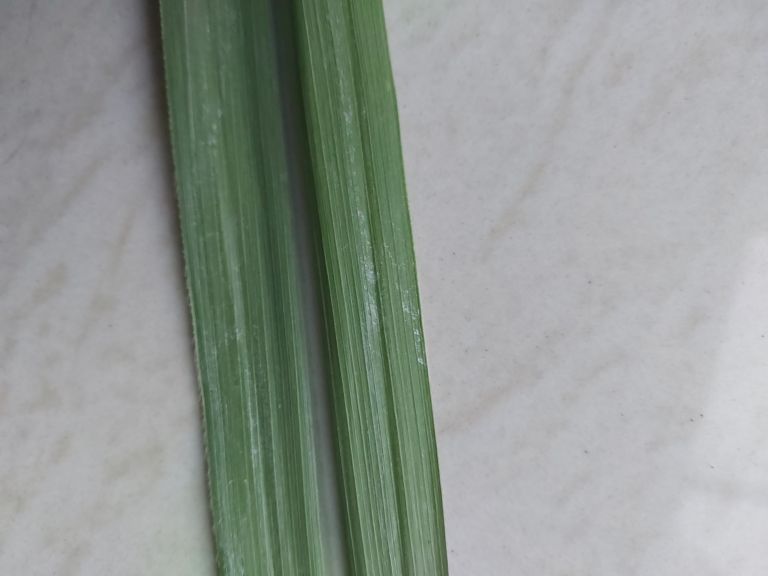
Label: Viral Disease